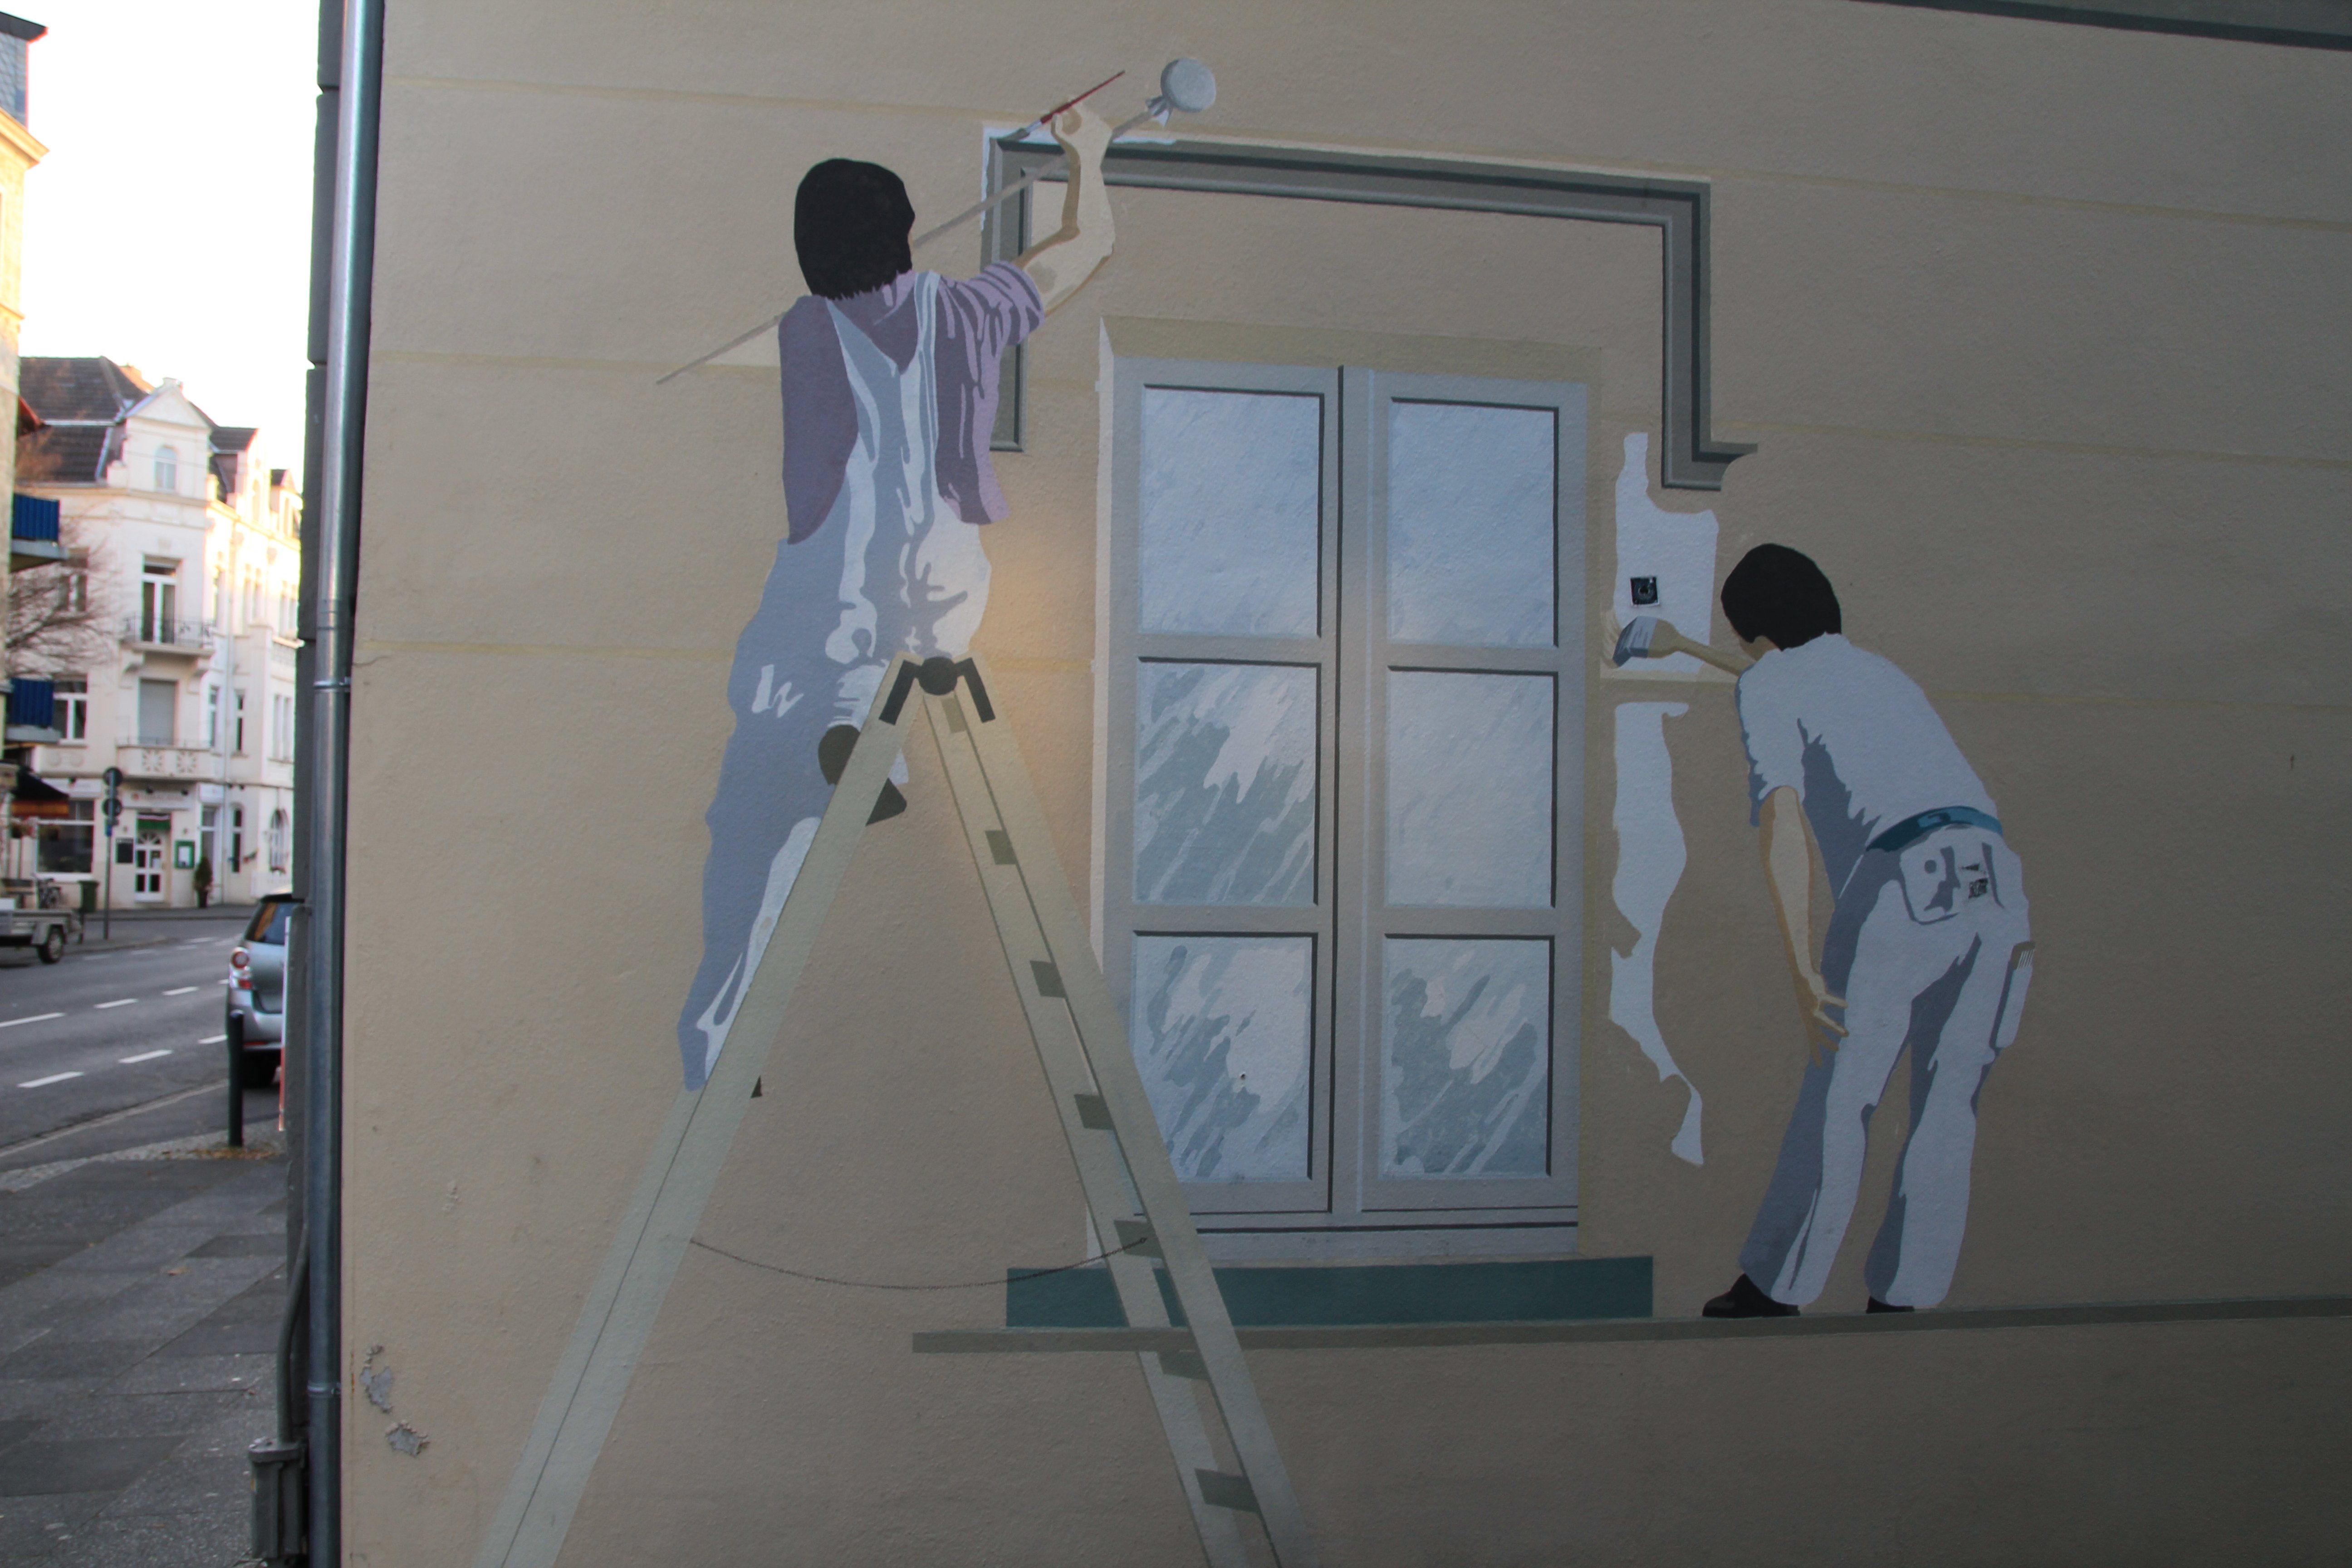
floor, window, wall, room, graffiti, painter, plaster